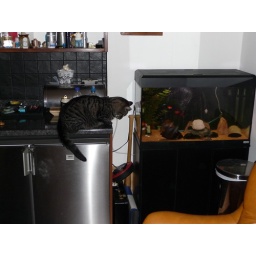
New cat - within about an hour of him coming from battersea dogs home in Old Windsor!!